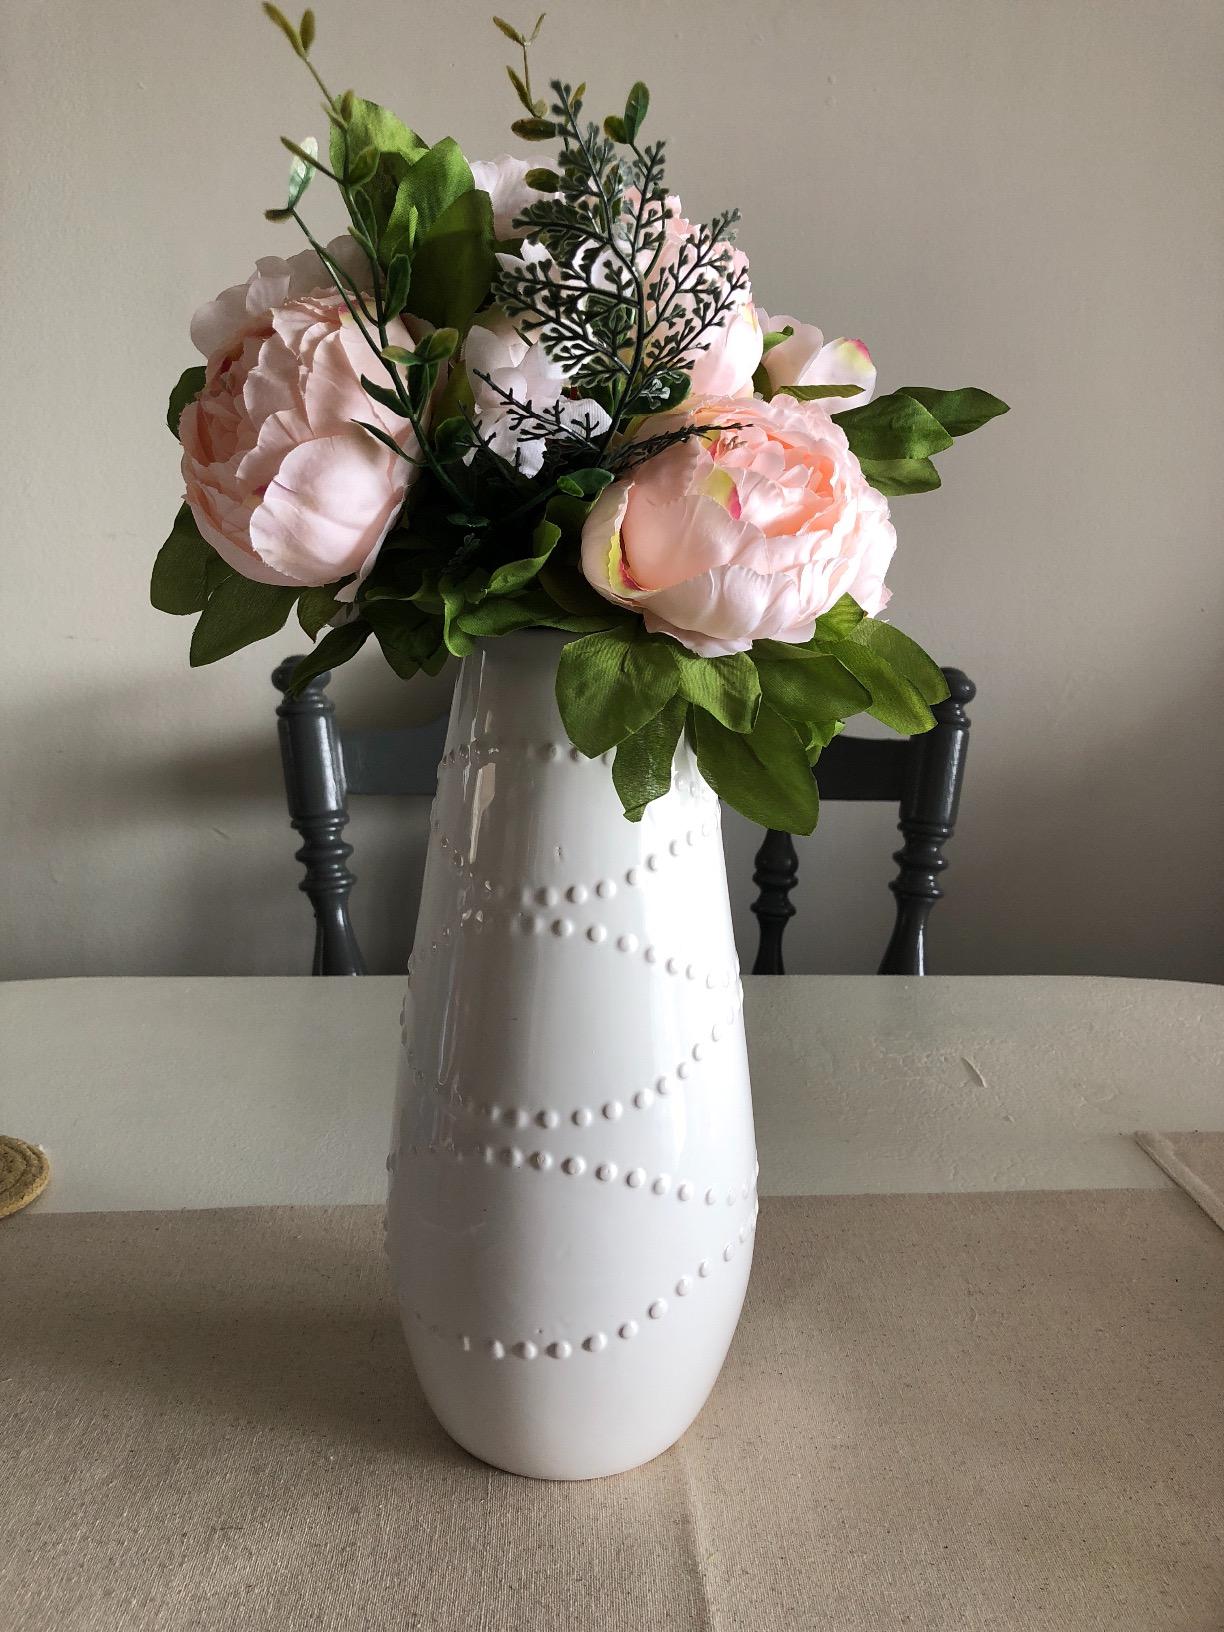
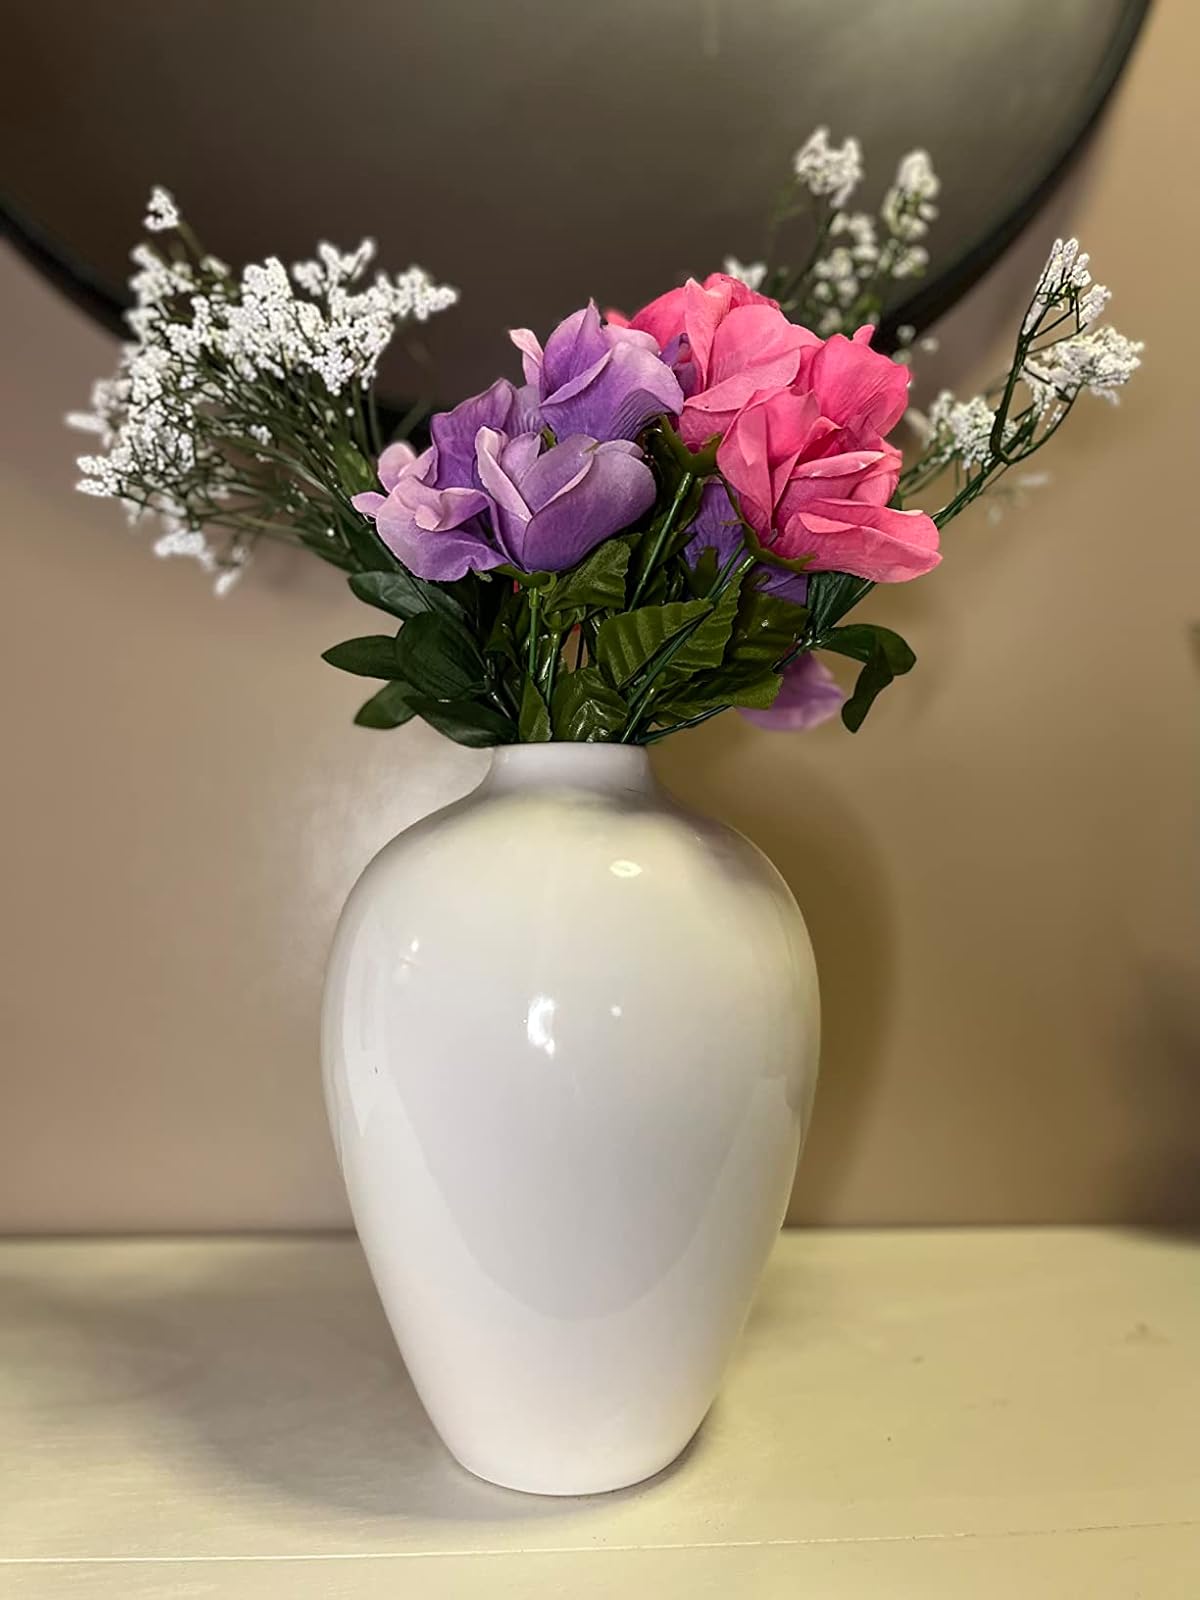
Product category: vase
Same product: no